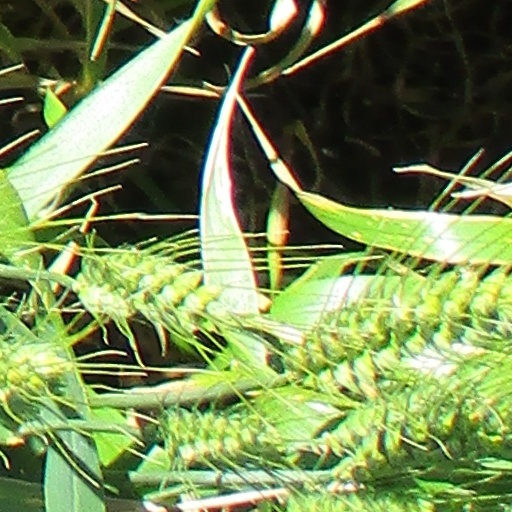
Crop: wheat